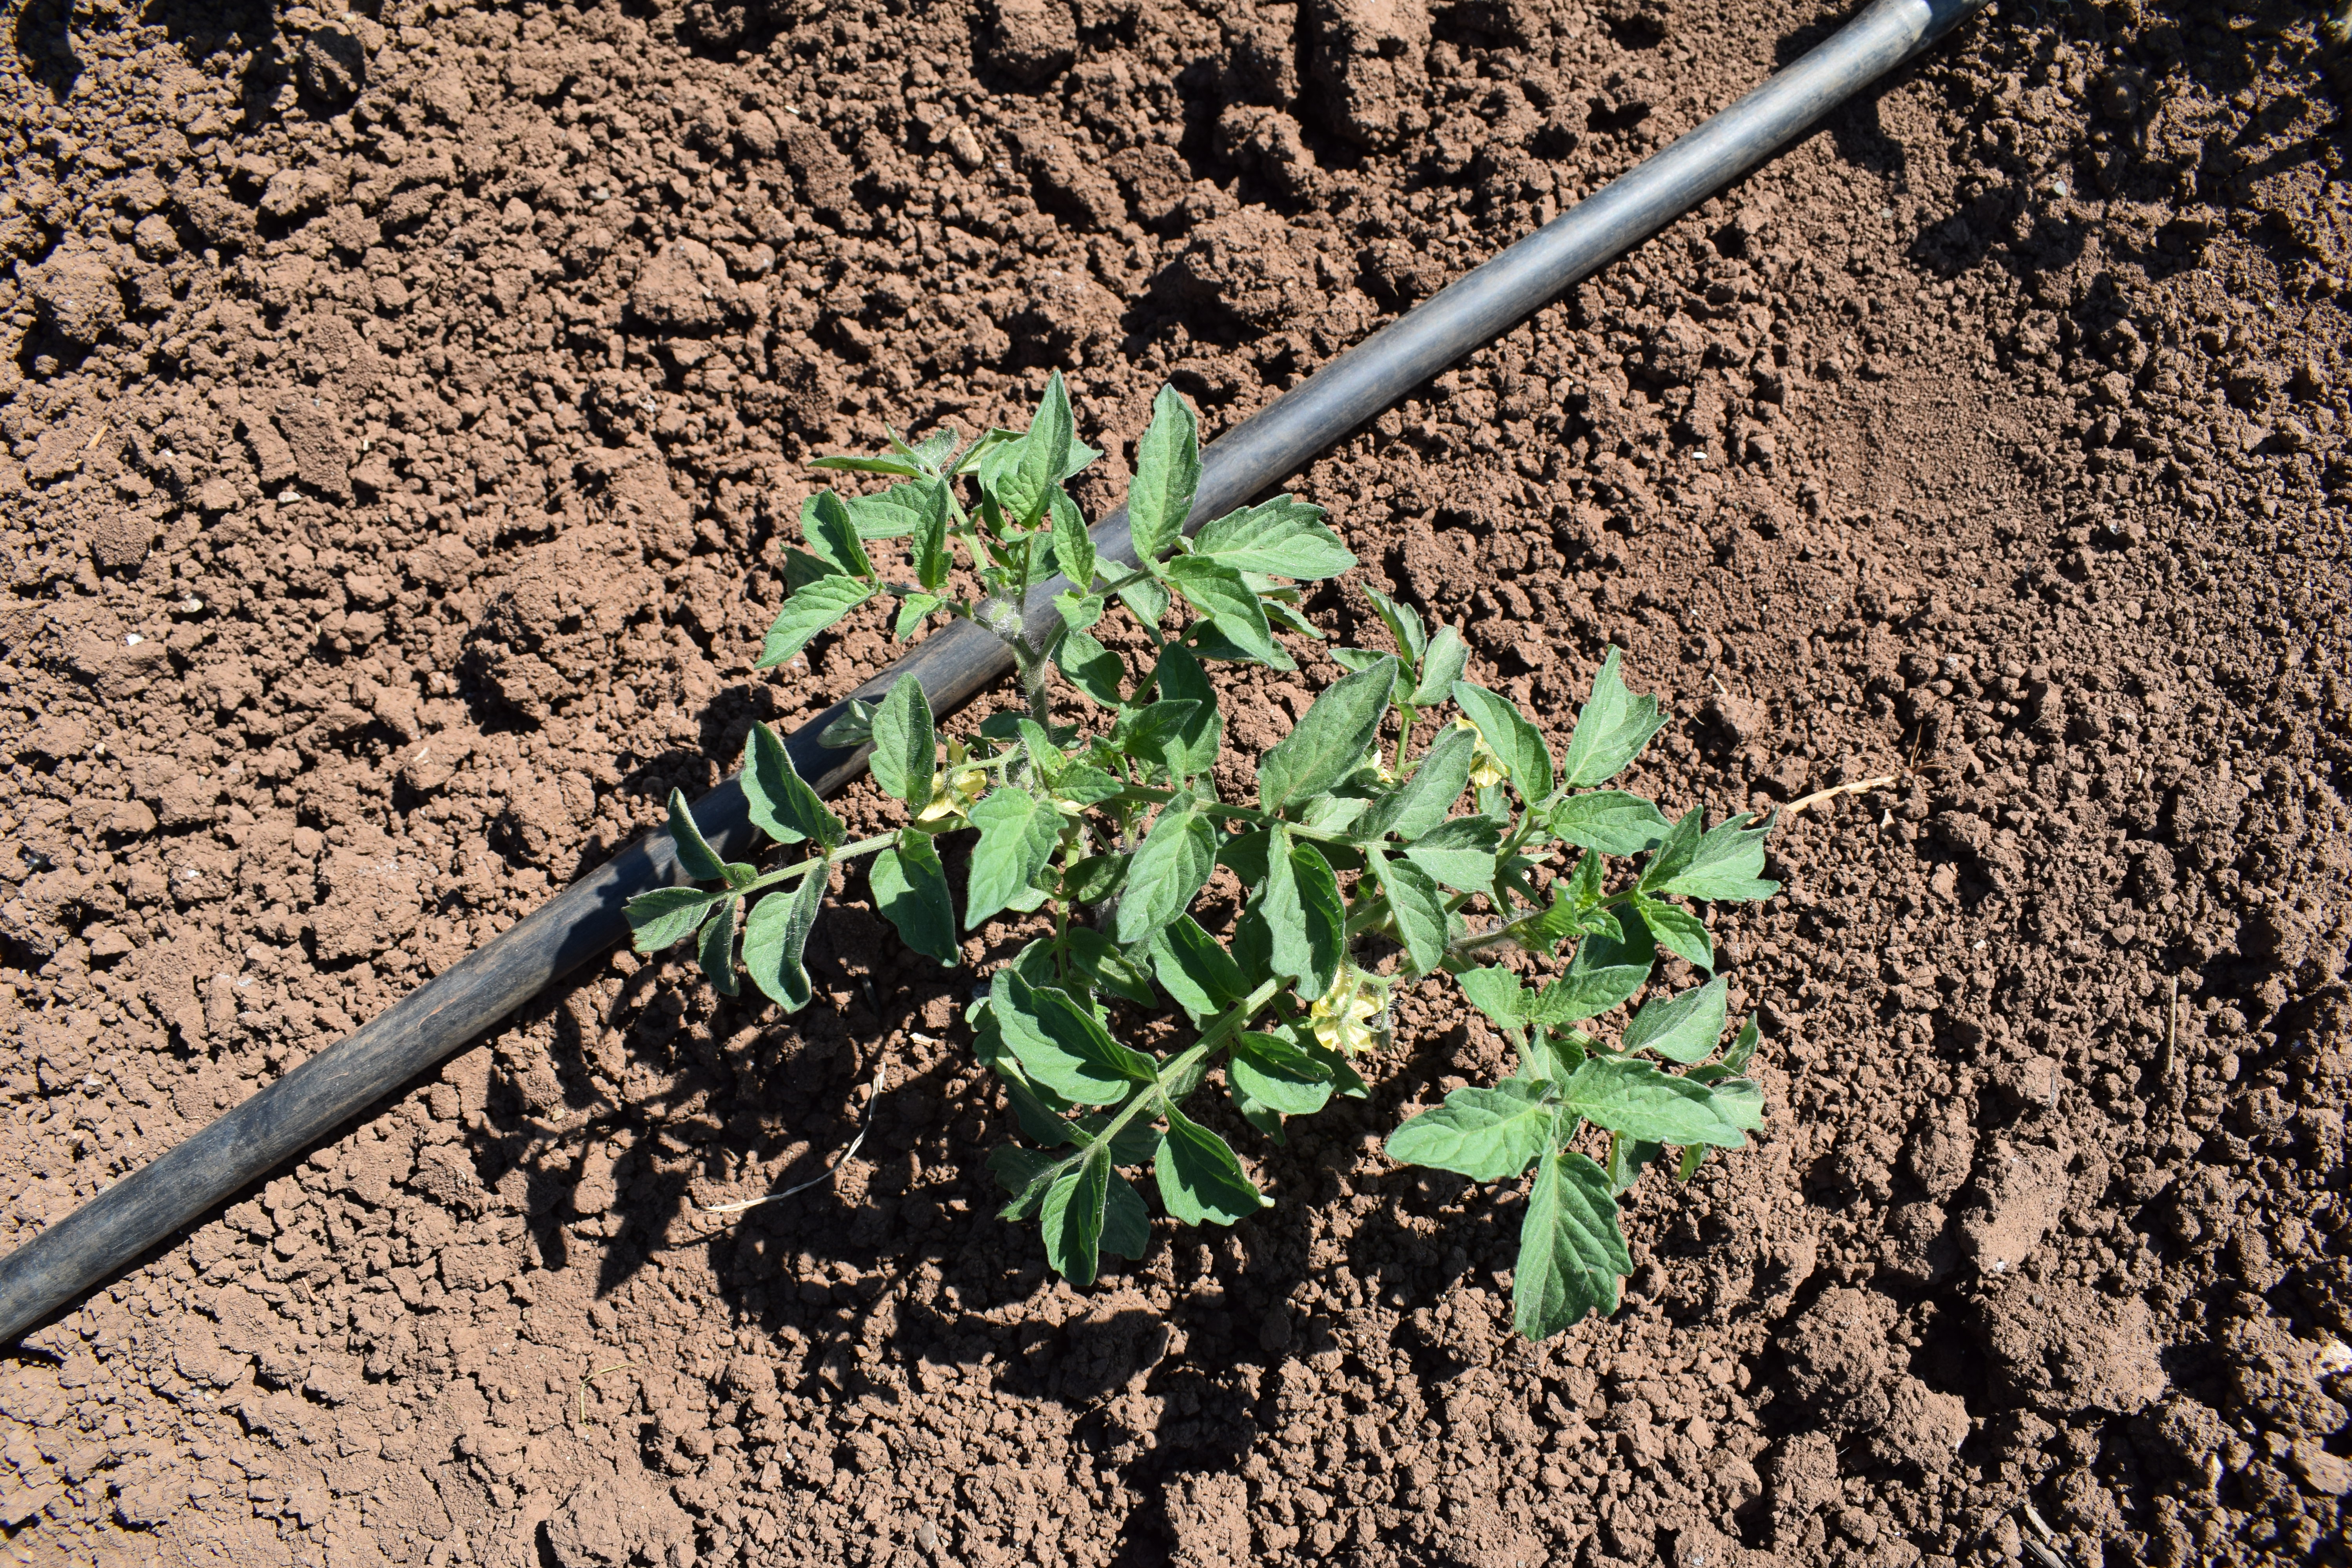
Label: tomato